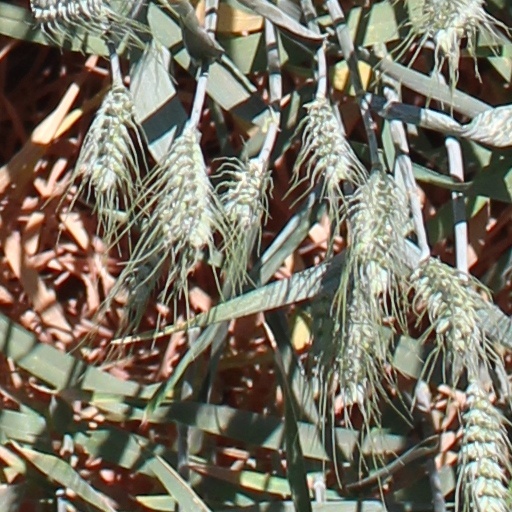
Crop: wheat